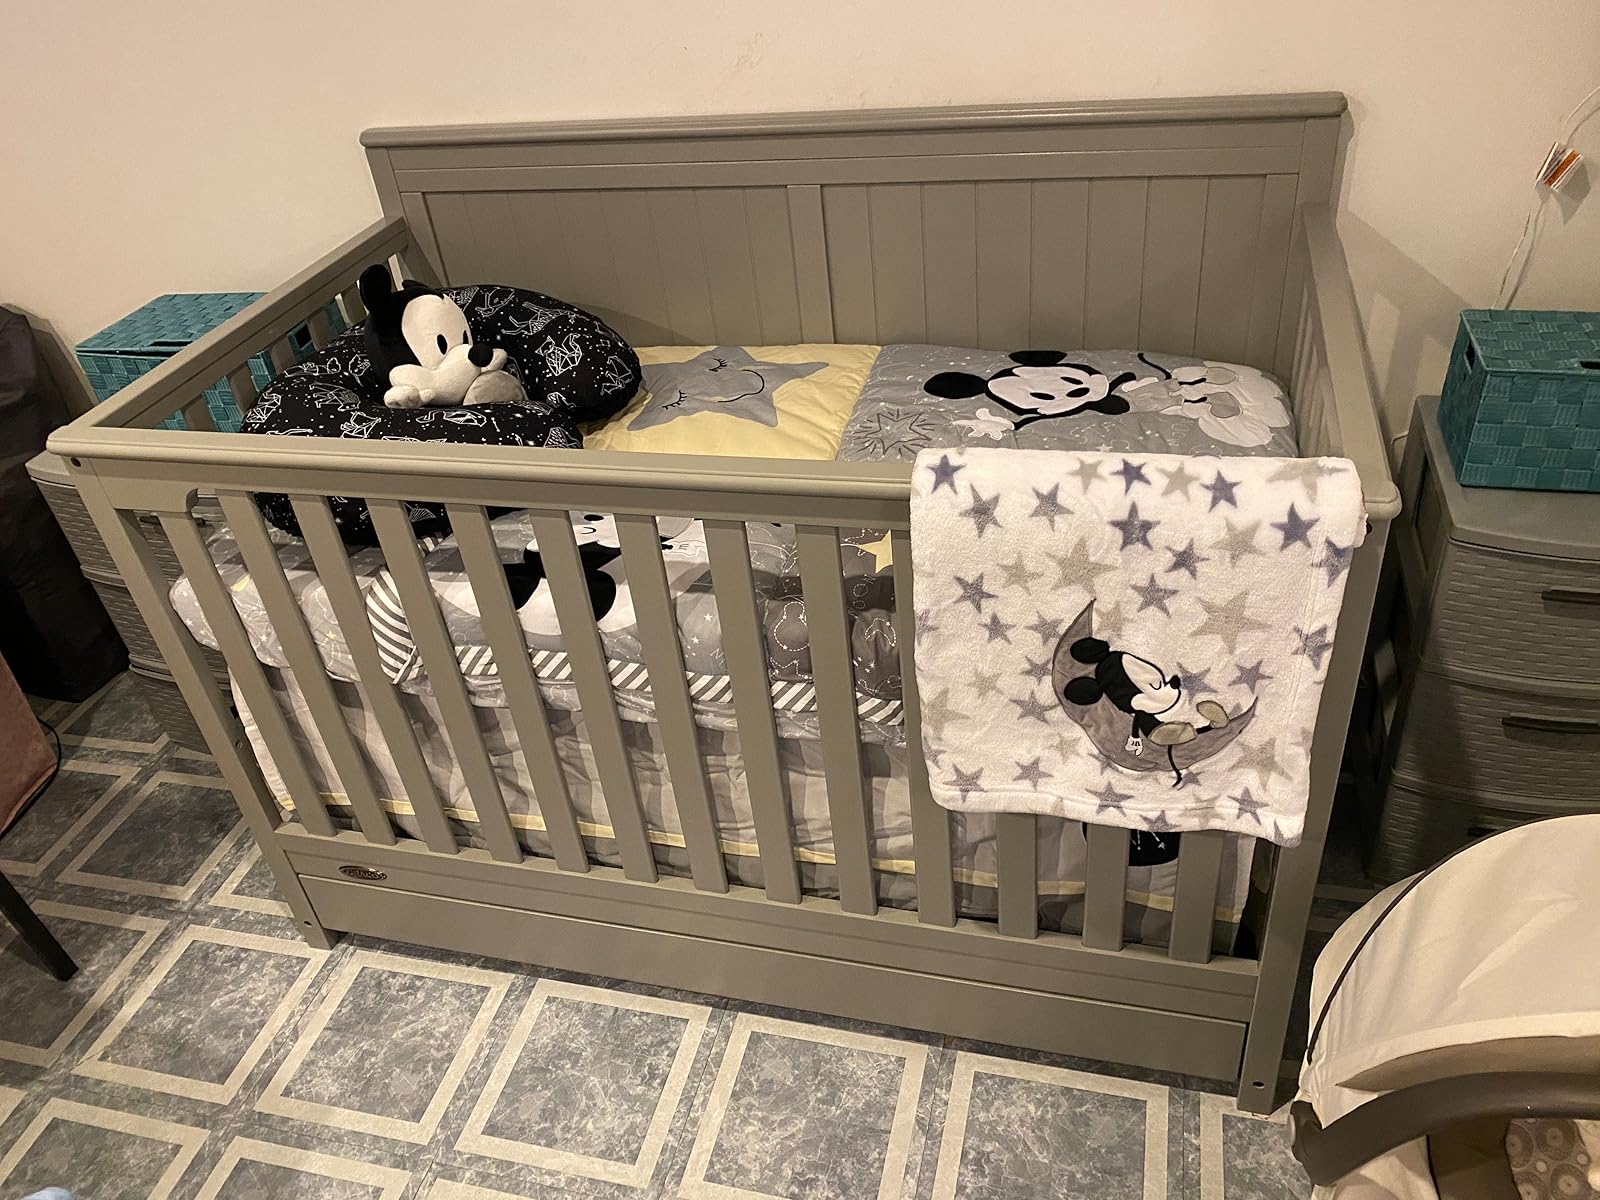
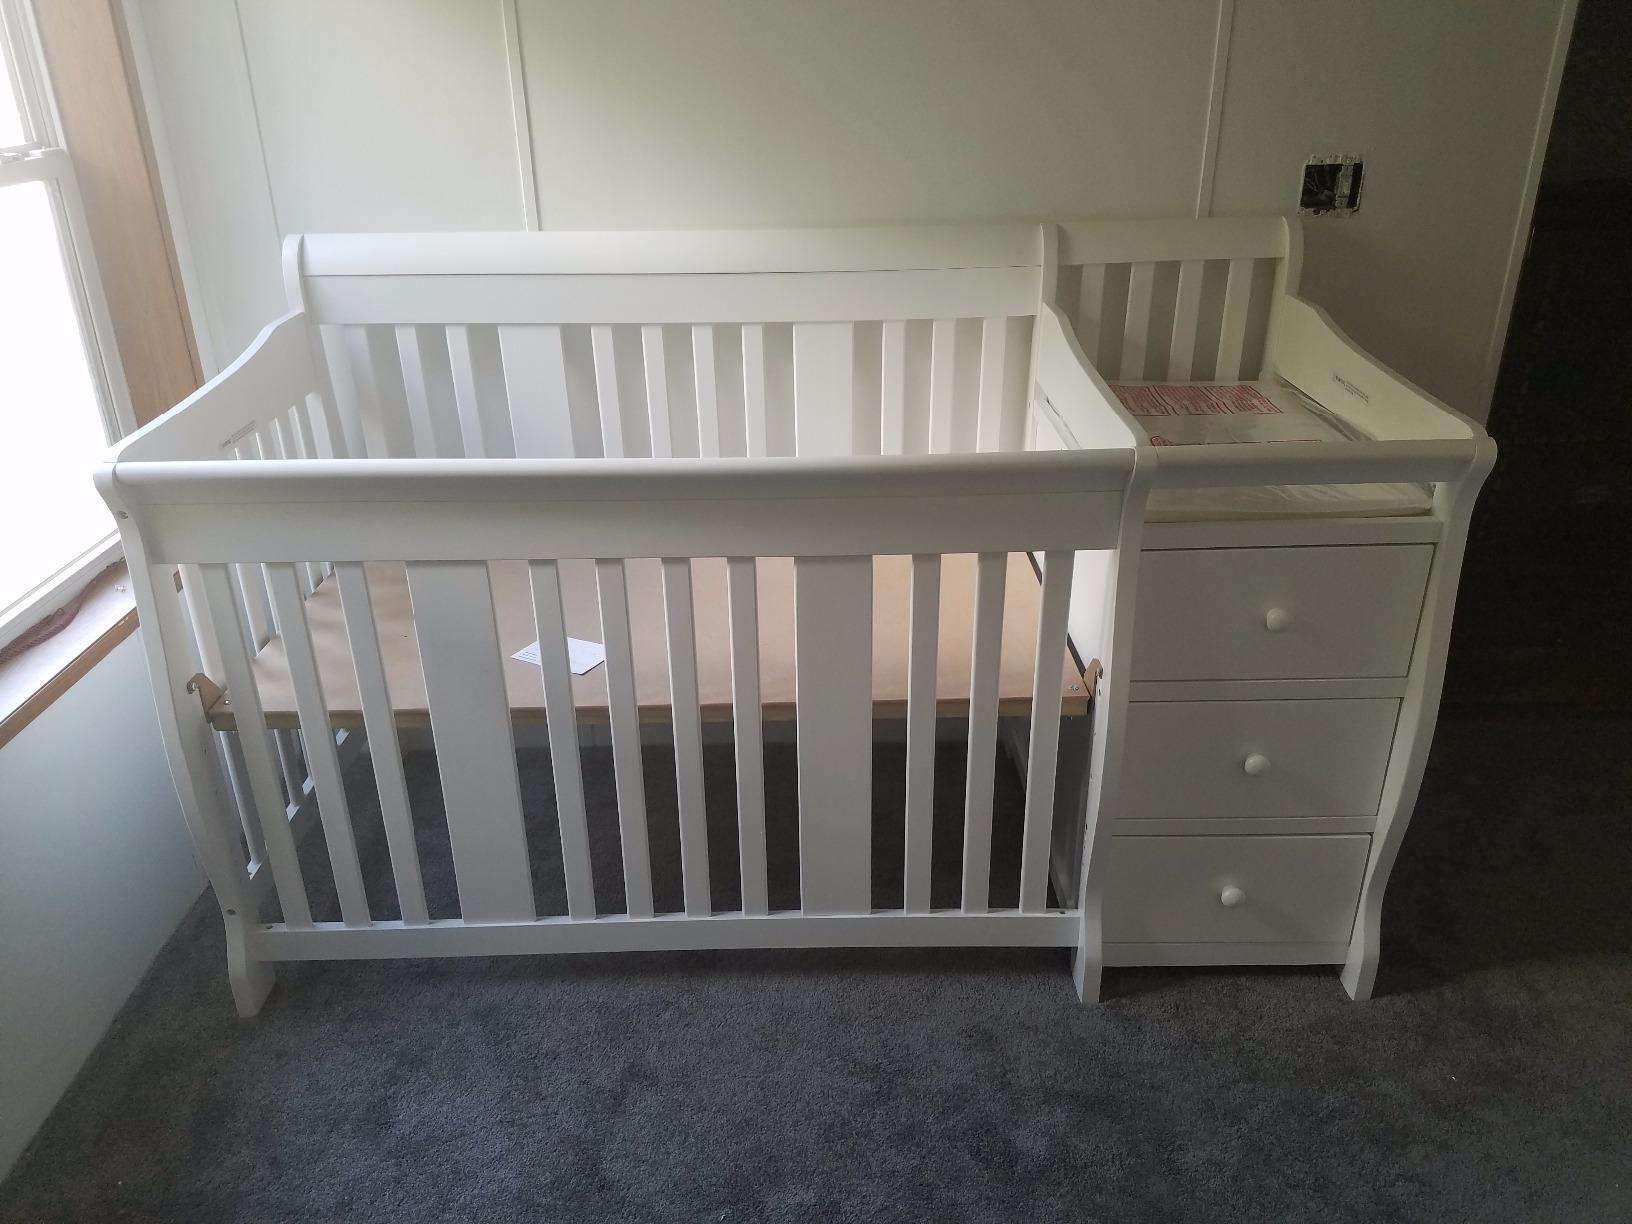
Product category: products_crib
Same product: no